List of Michelin-starred restaurants in Turkey

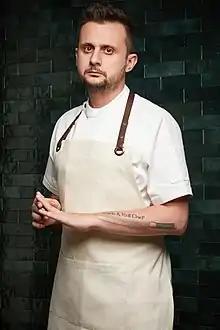
Fatih Tutak, chef and owner of TURK Fatih Tutak

As of the 2025 "Michelin Guide", there are 14 restaurants in Turkey with a Michelin star rating.